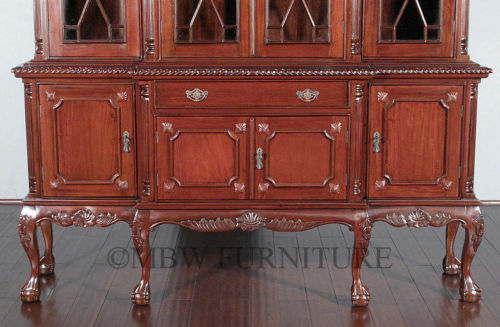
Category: cabinet